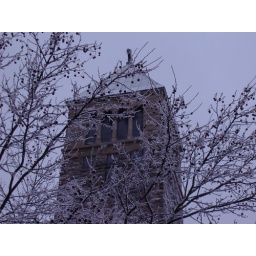
Church bell tower framed by ice-covered trees